The Exploited

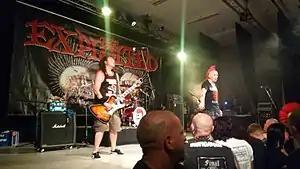
The Exploited performing in 2018

In a 2012 interview, Wattie Buchan stated that a new album was nearing completion. In February 2014, Wattie Buchan suffered a heart attack on stage during a performance in Lisbon as part of the band's "Taste of Chaos" Tour with Hatebreed and Napalm Death. He was taken to hospital, where he was expected to remain for at least a week for treatment. The band signed a deal with Nuclear Blast Records, and it was planned that many of their albums would be reissued in March 2014. The band also confirmed that their first album in a decade would be released during the 2010s.